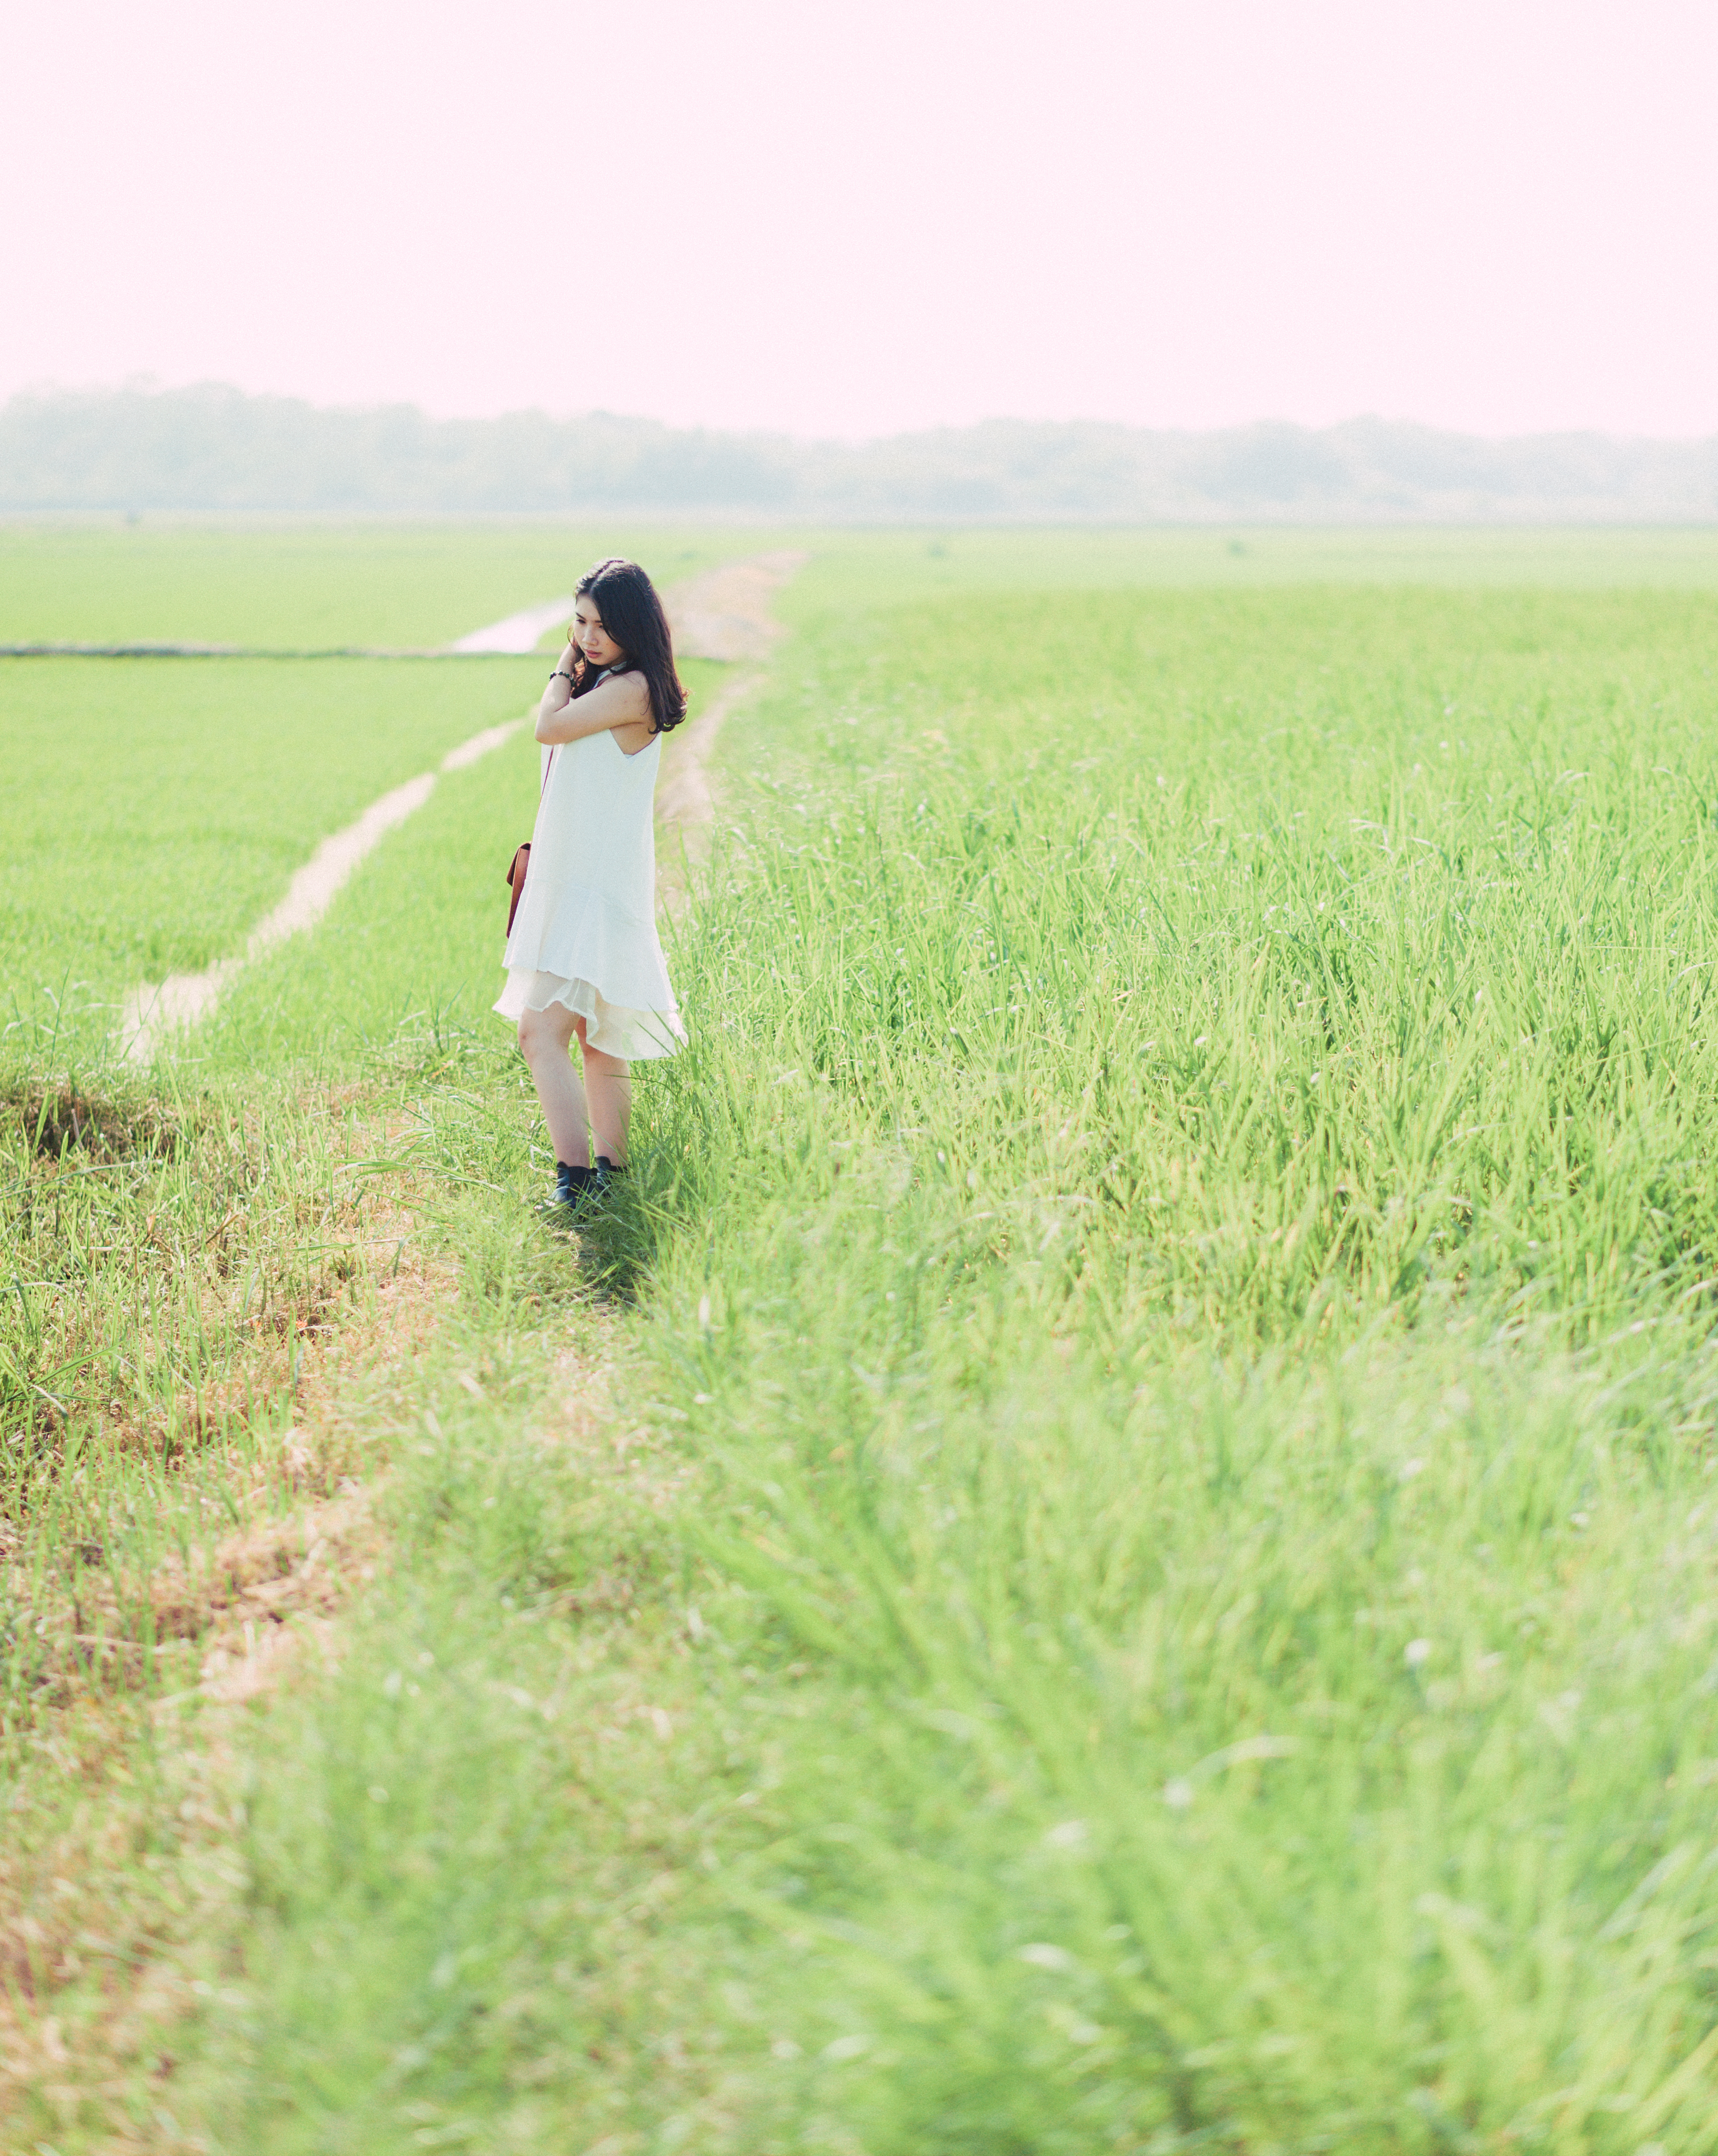
landscape, portrait, beautiful, art, artwork, photography, photographer, cute, lovely, wallpaper, cover, pretty, girl, beauty, photo, cool, amazing, grassland, grass, ecosystem, field, prairie, crop, grass family, agriculture, sky, meadow, pasture, steppe, ecoregion, farm, rural area, hill, summer, sunlight, plant, paddy field, plain, happiness, spring, tree